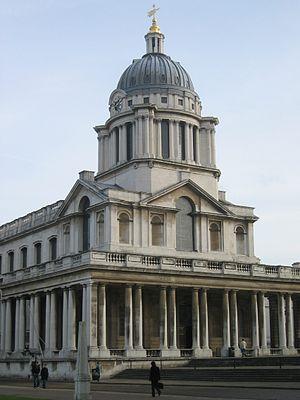
L'université de Greenwich est une université située à Greenwich, dans le Borough royal de Greenwich, dans le Grand Londres.